Éric Deslauriers

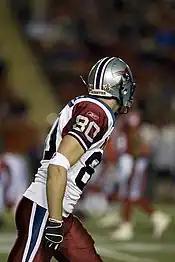
Deslauriers playing in 2007

Deslauriers completed his Communications major at EMU. He finished his football career at EMU as the Eagles' career leader in touchdown receptions, with 27, total receiving yards, 3,250, and most receptions with 248. He shares the EMU record for touchdowns in a game with 4. Tied an EMU record for points in a game with 26 on November 6, 2004. He also had 6 games with his receptions numbers in double figures, he had 2, 14-reception games, had 14 games with 100 plus yards receiving and recorded a career best 209 yards at Ball State on October 9, 2004. Deslauries earned 4 varsity letters, (2003, 2004, 2005, 2006), and finished 5th in Mid-American Conference history with 248 receptions and 8th in league history with 3,250 yards while also putting together an amazing 35 game streak with at least one reception.